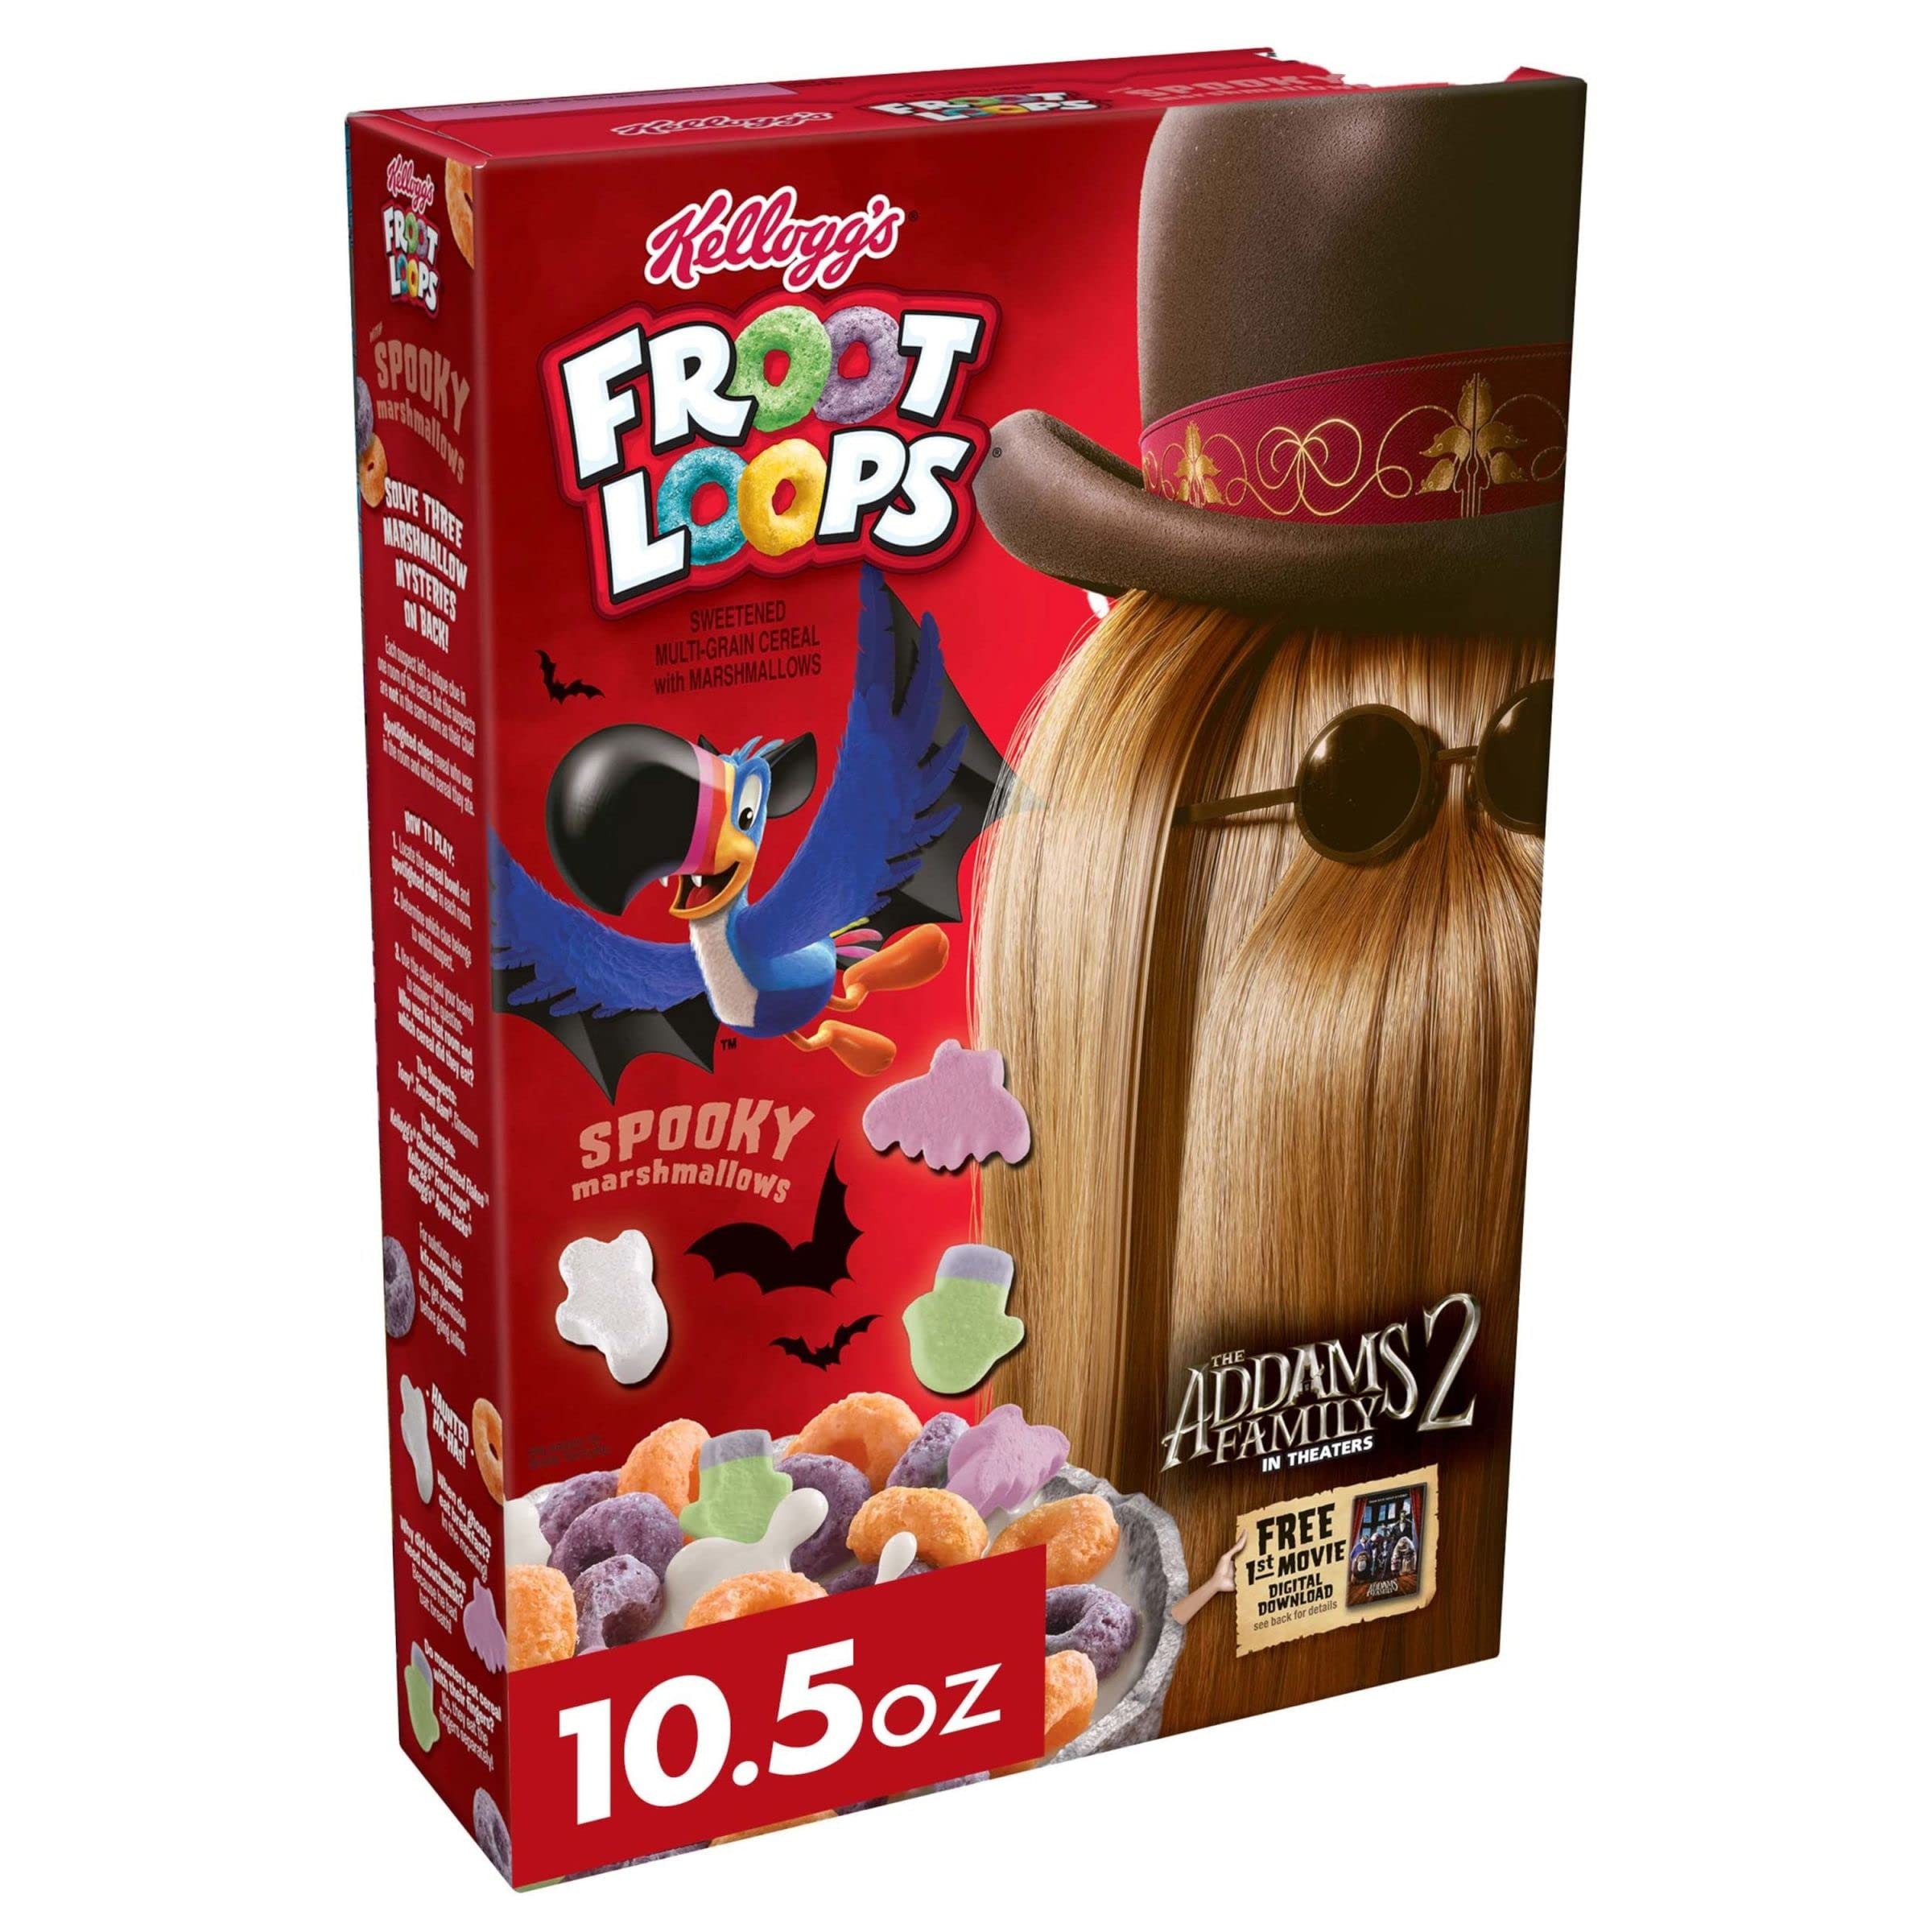
Item Name: Froot Loops Breakfast Cereal with Marshmallows, Fruit Flavored, Halloween Snacks, Original with Spooky Marshmallows, 10.5oz Box (1 Box)
Bullet Point 1: With delicious fruity flavor, Kellogg's Froot Loops with Spooky Marshmallows is a sweetened cereal made with whole grains
Bullet Point 2: Treat your family to this spooky, limited-edition cereal perfect for both kids and adults; featuring ghost, bat, and monster-shaped marshmallows to help bring the Halloween spirit to busy mornings
Bullet Point 3: Each serving provides an excellent source of 8 vitamins and minerals in every 1 cup serving; Contains wheat ingredients A travel-ready food;
Bullet Point 4: Makes a tasty snack at work, afternoon pick me up at school, or late-night treat; Stow in lunchboxes, totes, and backpacks
Bullet Point 5: Includes 1, 10.5-ounce box of ready-to-eat cereal; Packaged for freshness and great taste
Value: 10.5
Unit: Ounce

Price: 2.98